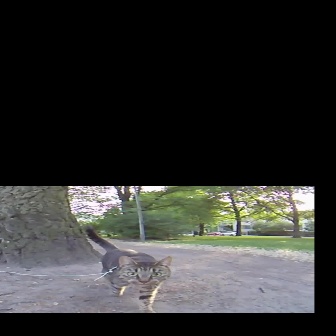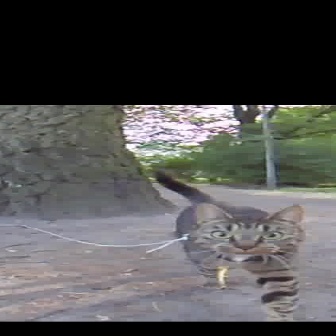
  Please identify the target specified by the bounding box [83,224,171,313] in the first image and locate it in the second image. Return the coordinates in [x_min,y_min,x_max,y_max] format.
Answer: [151,169,304,321]